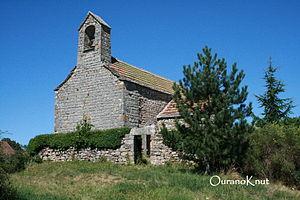
Église de Rinhodes, sur la commune d'Ols-et-Rinhodes (Aveyron)